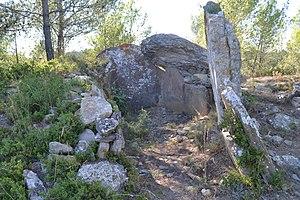
Dolmen de la Madeleine d'Albesse à Monze (11).
Au début du XXᵉ siècle, le département de l'Aude n'était pas considéré comme l'un des plus riches en sites mégalithiques de tous les départements de France. Plusieurs découvertes dans les années 1960 et 1970 ont pourtant permis de doubler le nombre de sites recensés.